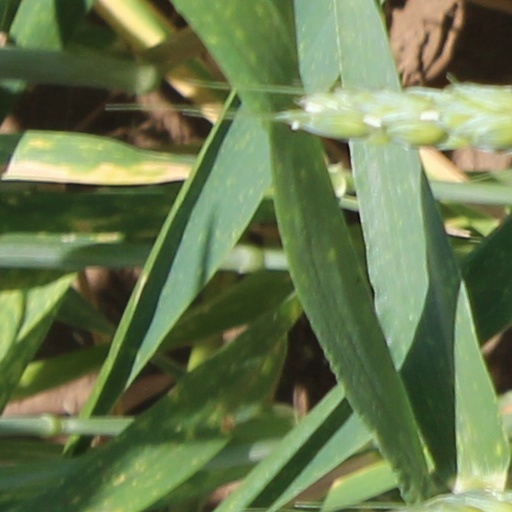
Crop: wheat